A Neighbour's Landmark

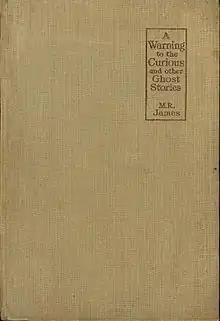
"A Neighbour's Landmark" was collected in "A Warning to the Curious" in 1925

"A Neighbour's Landmark" is a short story by M. R. James, first published in "The Eton Chronic" on 17 March 1924.